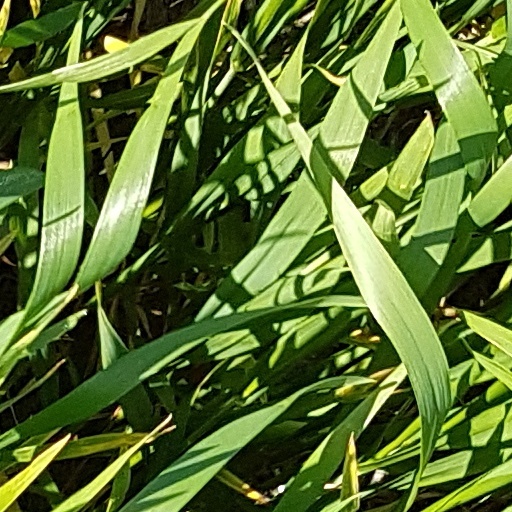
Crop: wheat